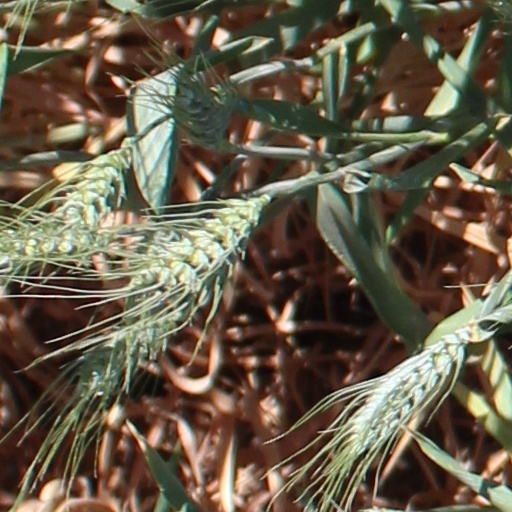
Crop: wheat